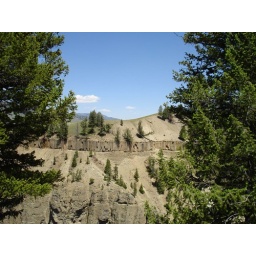
Canyon rock formations, near Tower falls, Yellowstone river